Indio Comahue Monument

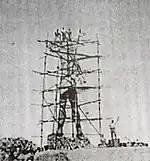
Construction of the Indio Comahue in 1964

De Lisi sent the drawings to the local construction team, led by Aldo Humberto Cardozo and Alberto Sartor. The monument had been originally planned to be tall, but Cardozo re-scaled it to be nearly , and later also added a high base of . The completed monument, now standing at almost 13 metres (42.4 ft), depicts a native who is holding a long spear while watching the horizon.